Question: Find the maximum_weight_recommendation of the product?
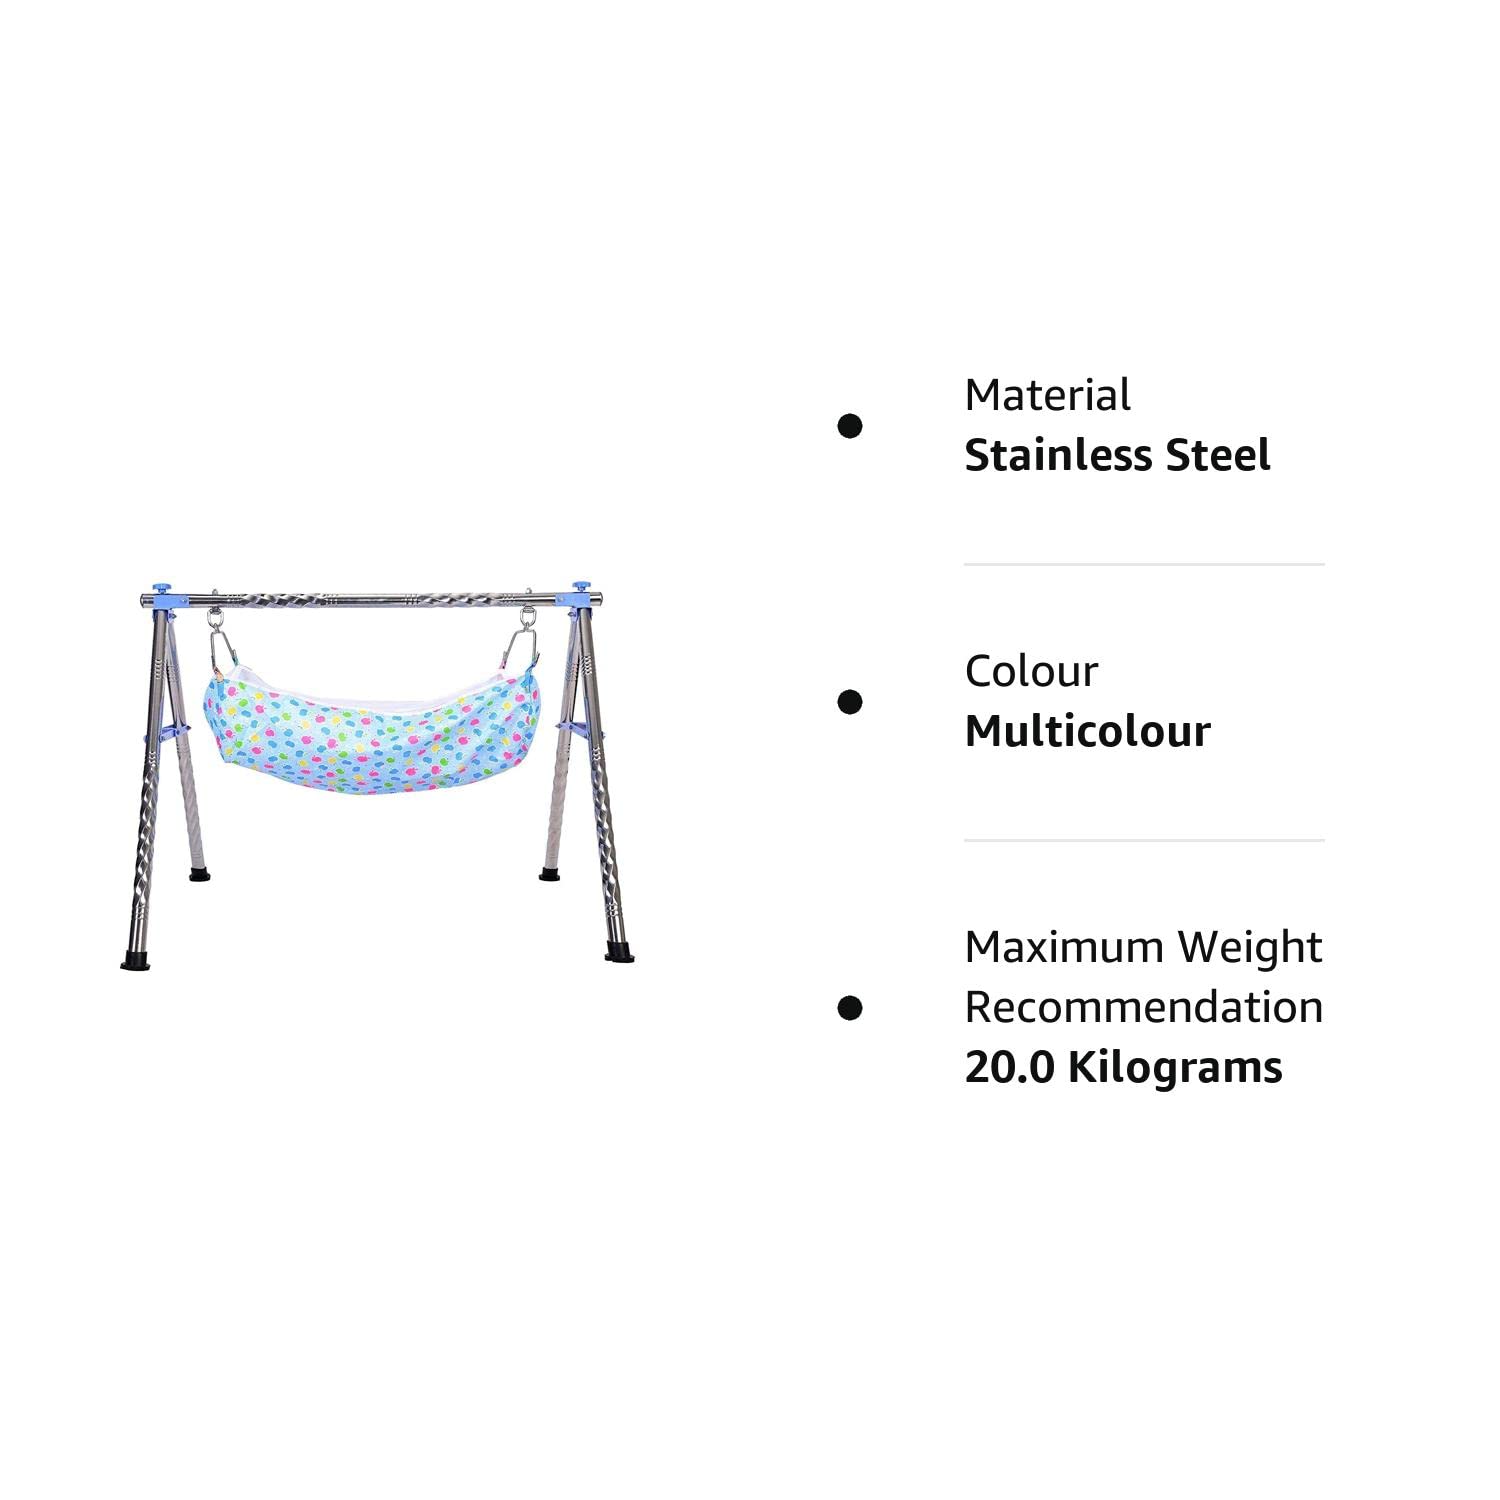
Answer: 20 kilogram